Khel Toh Ab Shuru Hoga

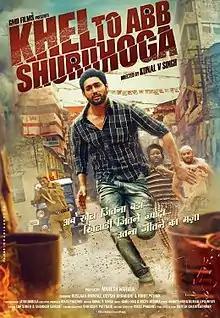
Theatrical release poster

Khel Toh Ab Shuru Hoga is a 2016 Bollywood action film directed by Kunal Singh and produced by Mahesh Narula. The film’s story is about a bank robbery in which actor Ruslaan Mumtaz plays the role of a bank security guard, who ultimately robs the bank. The film was released on 13 May 2016.